Eutrophication

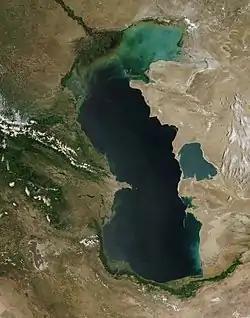
Eutrophication is apparent as increased turbidity in the northern part of the Caspian Sea, imaged from orbit.

Eutrophication can have the following ecological effects: increased biomass of phytoplankton, changes in macrophyte species composition and biomass, dissolved oxygen depletion, increased incidences of fish kills, loss of desirable fish species.